Keynsham

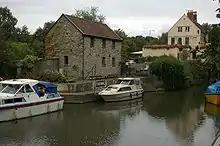
The Lock Keeper pub on the River Avon

Formerly an urban district within the county of Somerset, between 1974 and 1996 the town became part of the larger district of Wandsdyke within the short-lived county of Avon. The town is now represented as part of the unitary authority of Bath and North East Somerset, in the ceremonial county of Somerset. Bath and North East Somerset Council was established in 1996 under the Local Government Act 1992. The town is divided into three wards on the unitary authority, Keynsham East which has two Liberal Democrat Councillors, Keynsham North, which has two Liberal Democrat councillors, Keynsham South which is represented by one Conservative and one Labour councillor.